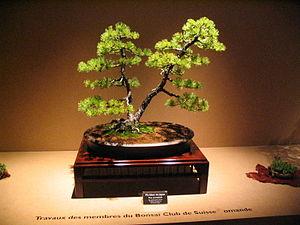
Le bonsaï ou bonzaï, culture miniaturisante de végétaux, est un art traditionnel japonais dérivé de l'art originaire chinois du penjing. Cette pratique se retrouve également dans les cultures d'autres pays de cette région du monde comme le Vietnam ou la Corée sous l'influence chinoise.